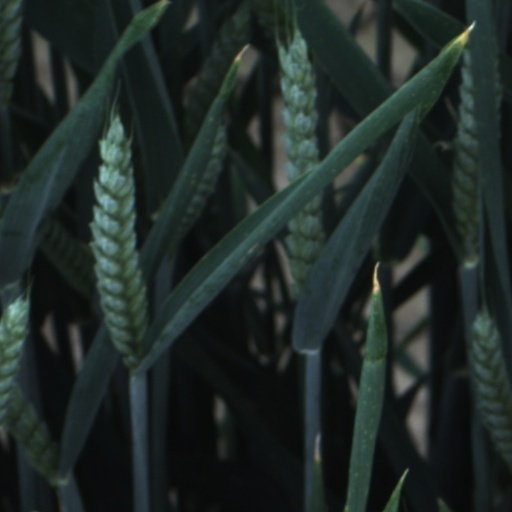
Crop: wheat